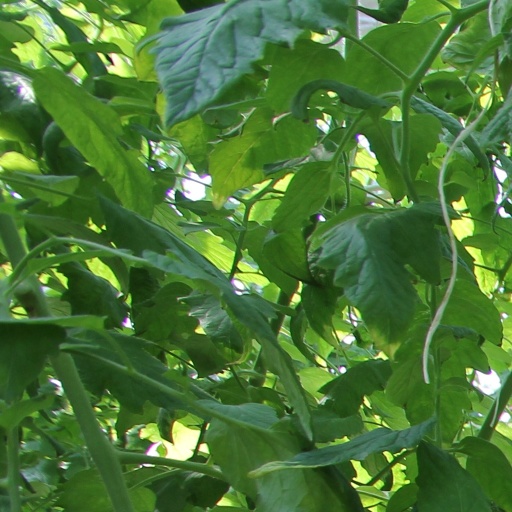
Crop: tomato